Beyond Baroque Literary Arts Center

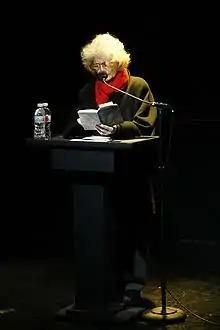

Beyond Baroque archives and sells chapbooks, small press poetry and experimental fiction. Center series include experimental music, film screenings, and visual art, including the Les Femmes Underground International Film Festival. Other festivals organized by Beyond Baroque include World Beyond Festival (with the World Stage and other local organizations) and the Beyond Text Festival (with LACMA and others). Its annual event with the LA Poetry Festival, the "Younger Poets", presents undiscovered poets from the Los Angeles region at the Downtown Central Library. The center has also curated and organized permanent public art projects highlighting Los Angeles poets, including the Poetry Walls on the Venice Boardwalk and the lobby of the Junípero Serra State Office Building downtown.